Dharmakṣema

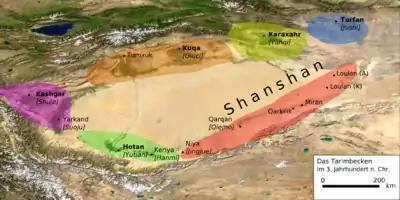
Map of the Tarim Basin with Kucha in the north

After a brief stay in Kucha and possibly Shanshan, Dharmakṣema arrived in Dunhuang where he may have stayed for several years and possibly did some early translation work. It is reported that his fame as a thaumaturge followed him across Central Asia.